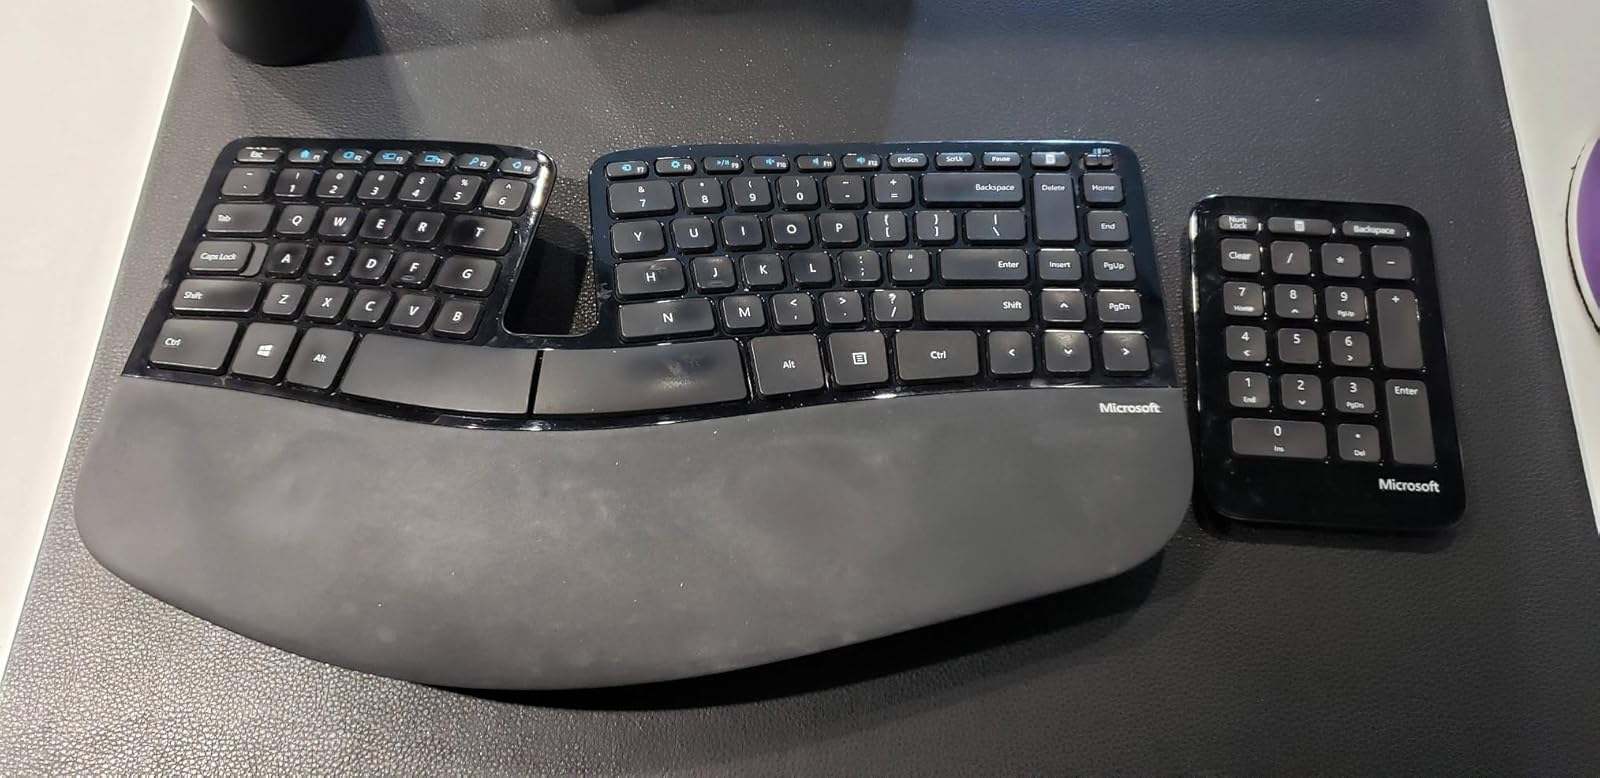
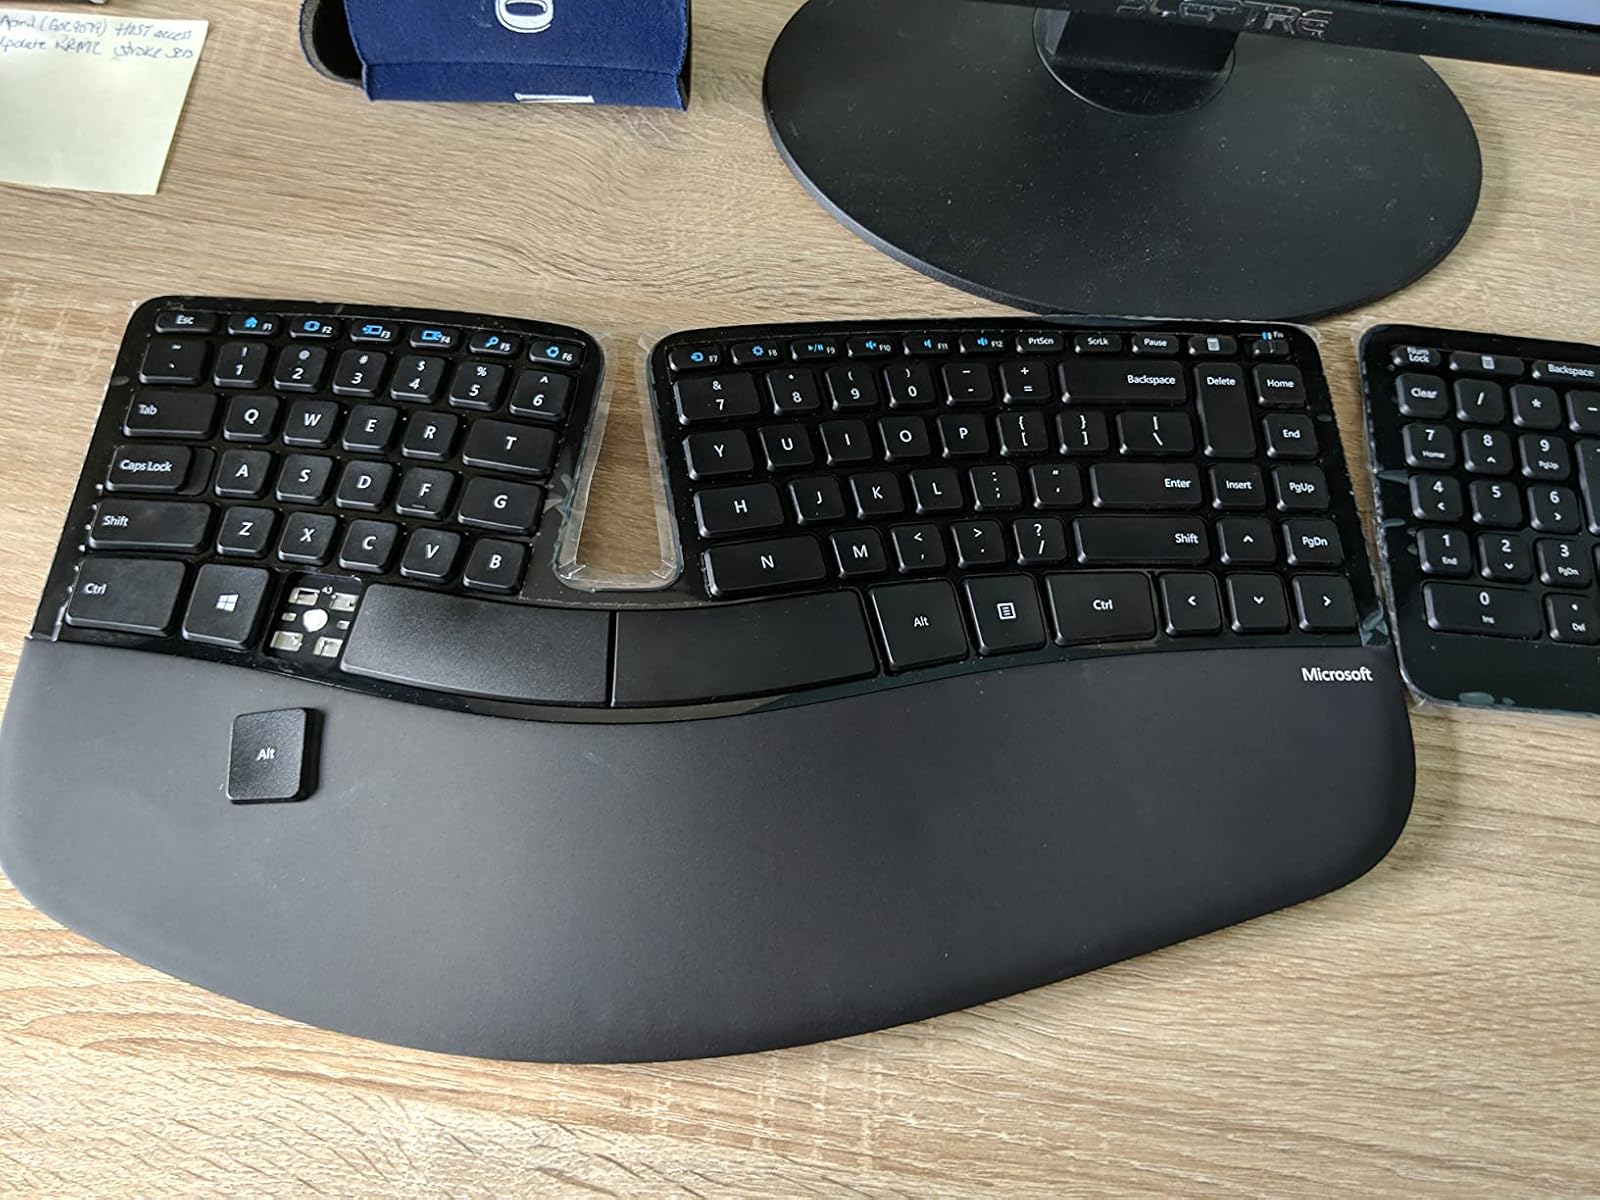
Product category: keyboard
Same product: yes